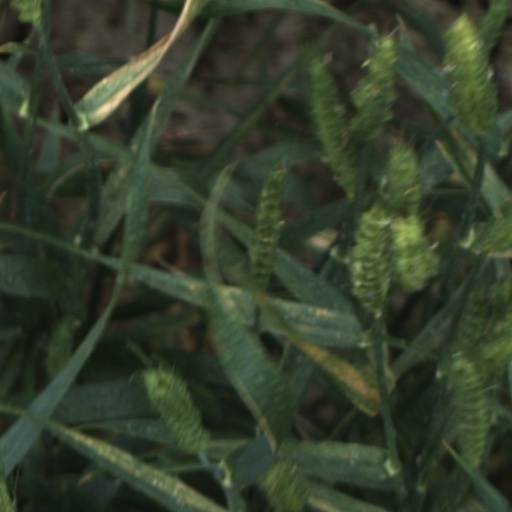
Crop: wheat